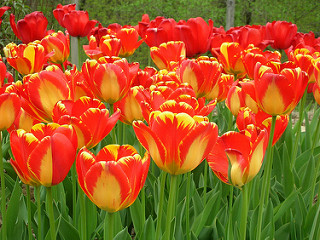
Flower: tulip